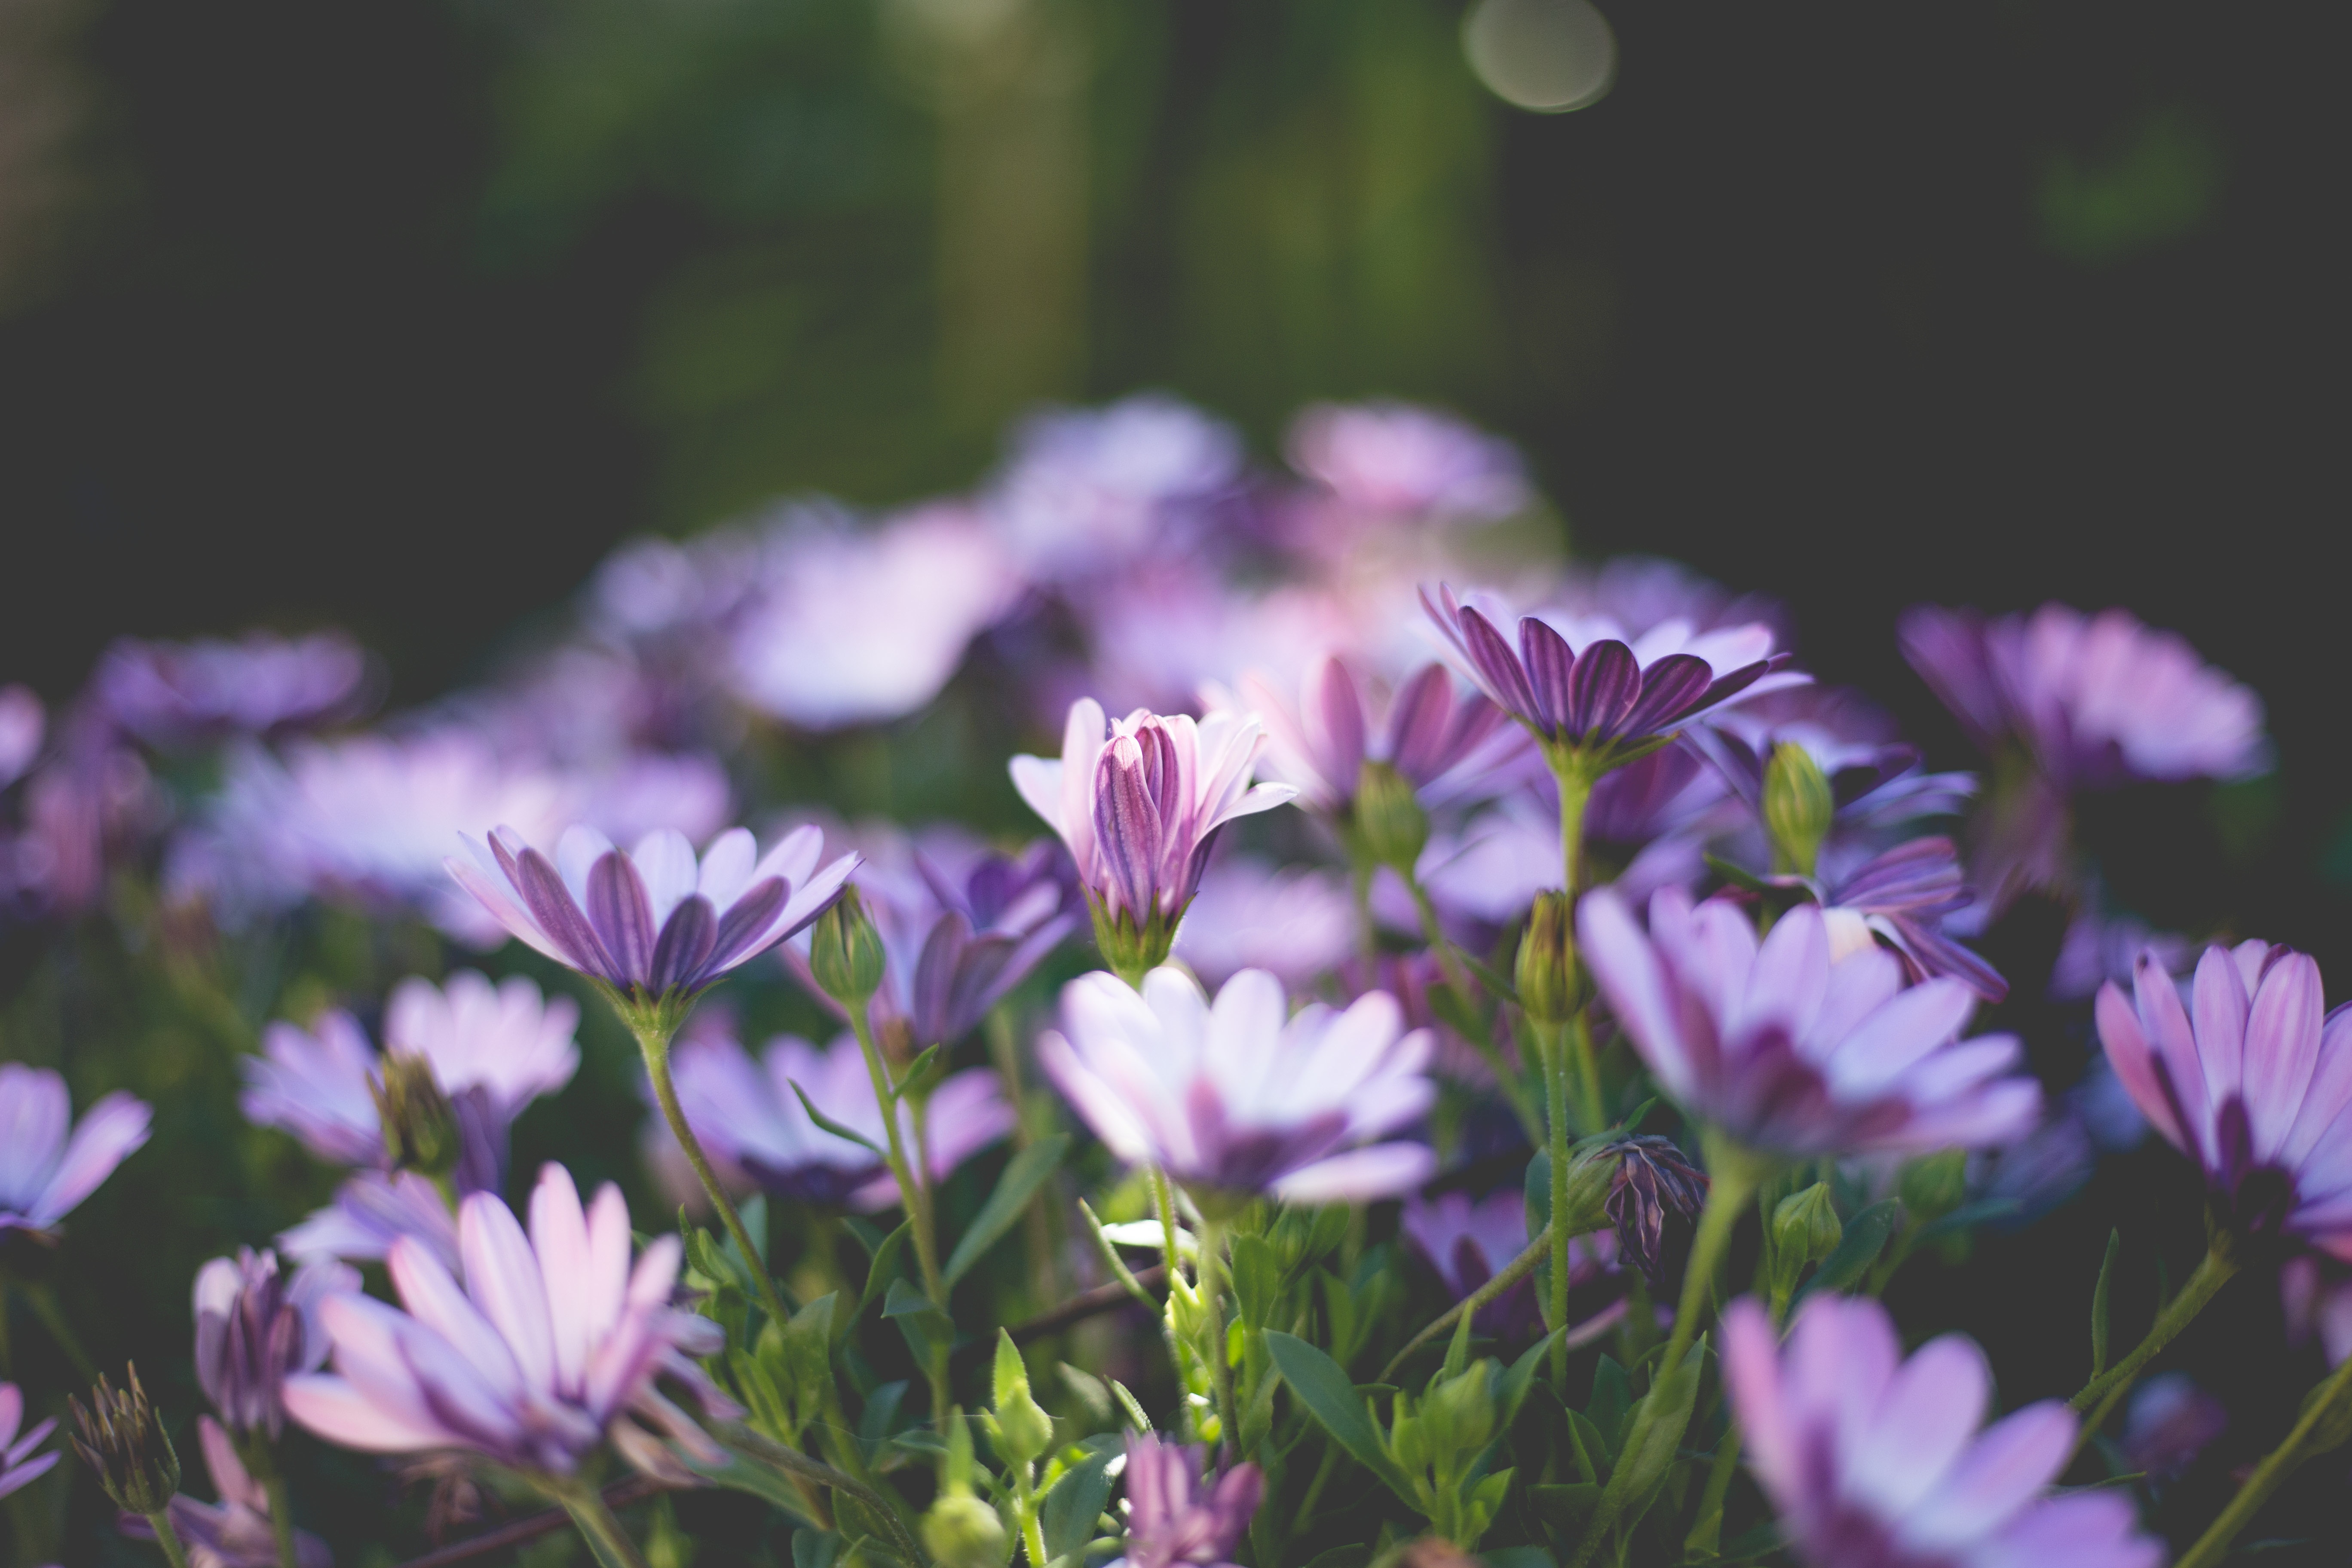
nature, blossom, plant, meadow, flower, petal, botany, flora, wildflower, macro photography, flowering plant, land plant